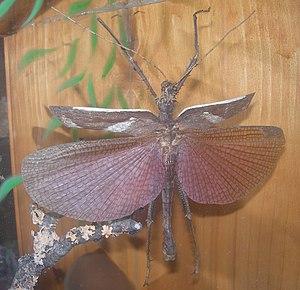
Heteropteryx dilatata mâle ""empaillé"""
Heteropteryx dilalata est une espèce de grands phasmes originaire des forêts humides de Cameron Highlands, Tapa Hills Malaisie, Java, Thaïlande, Sarawak et Sumatra.